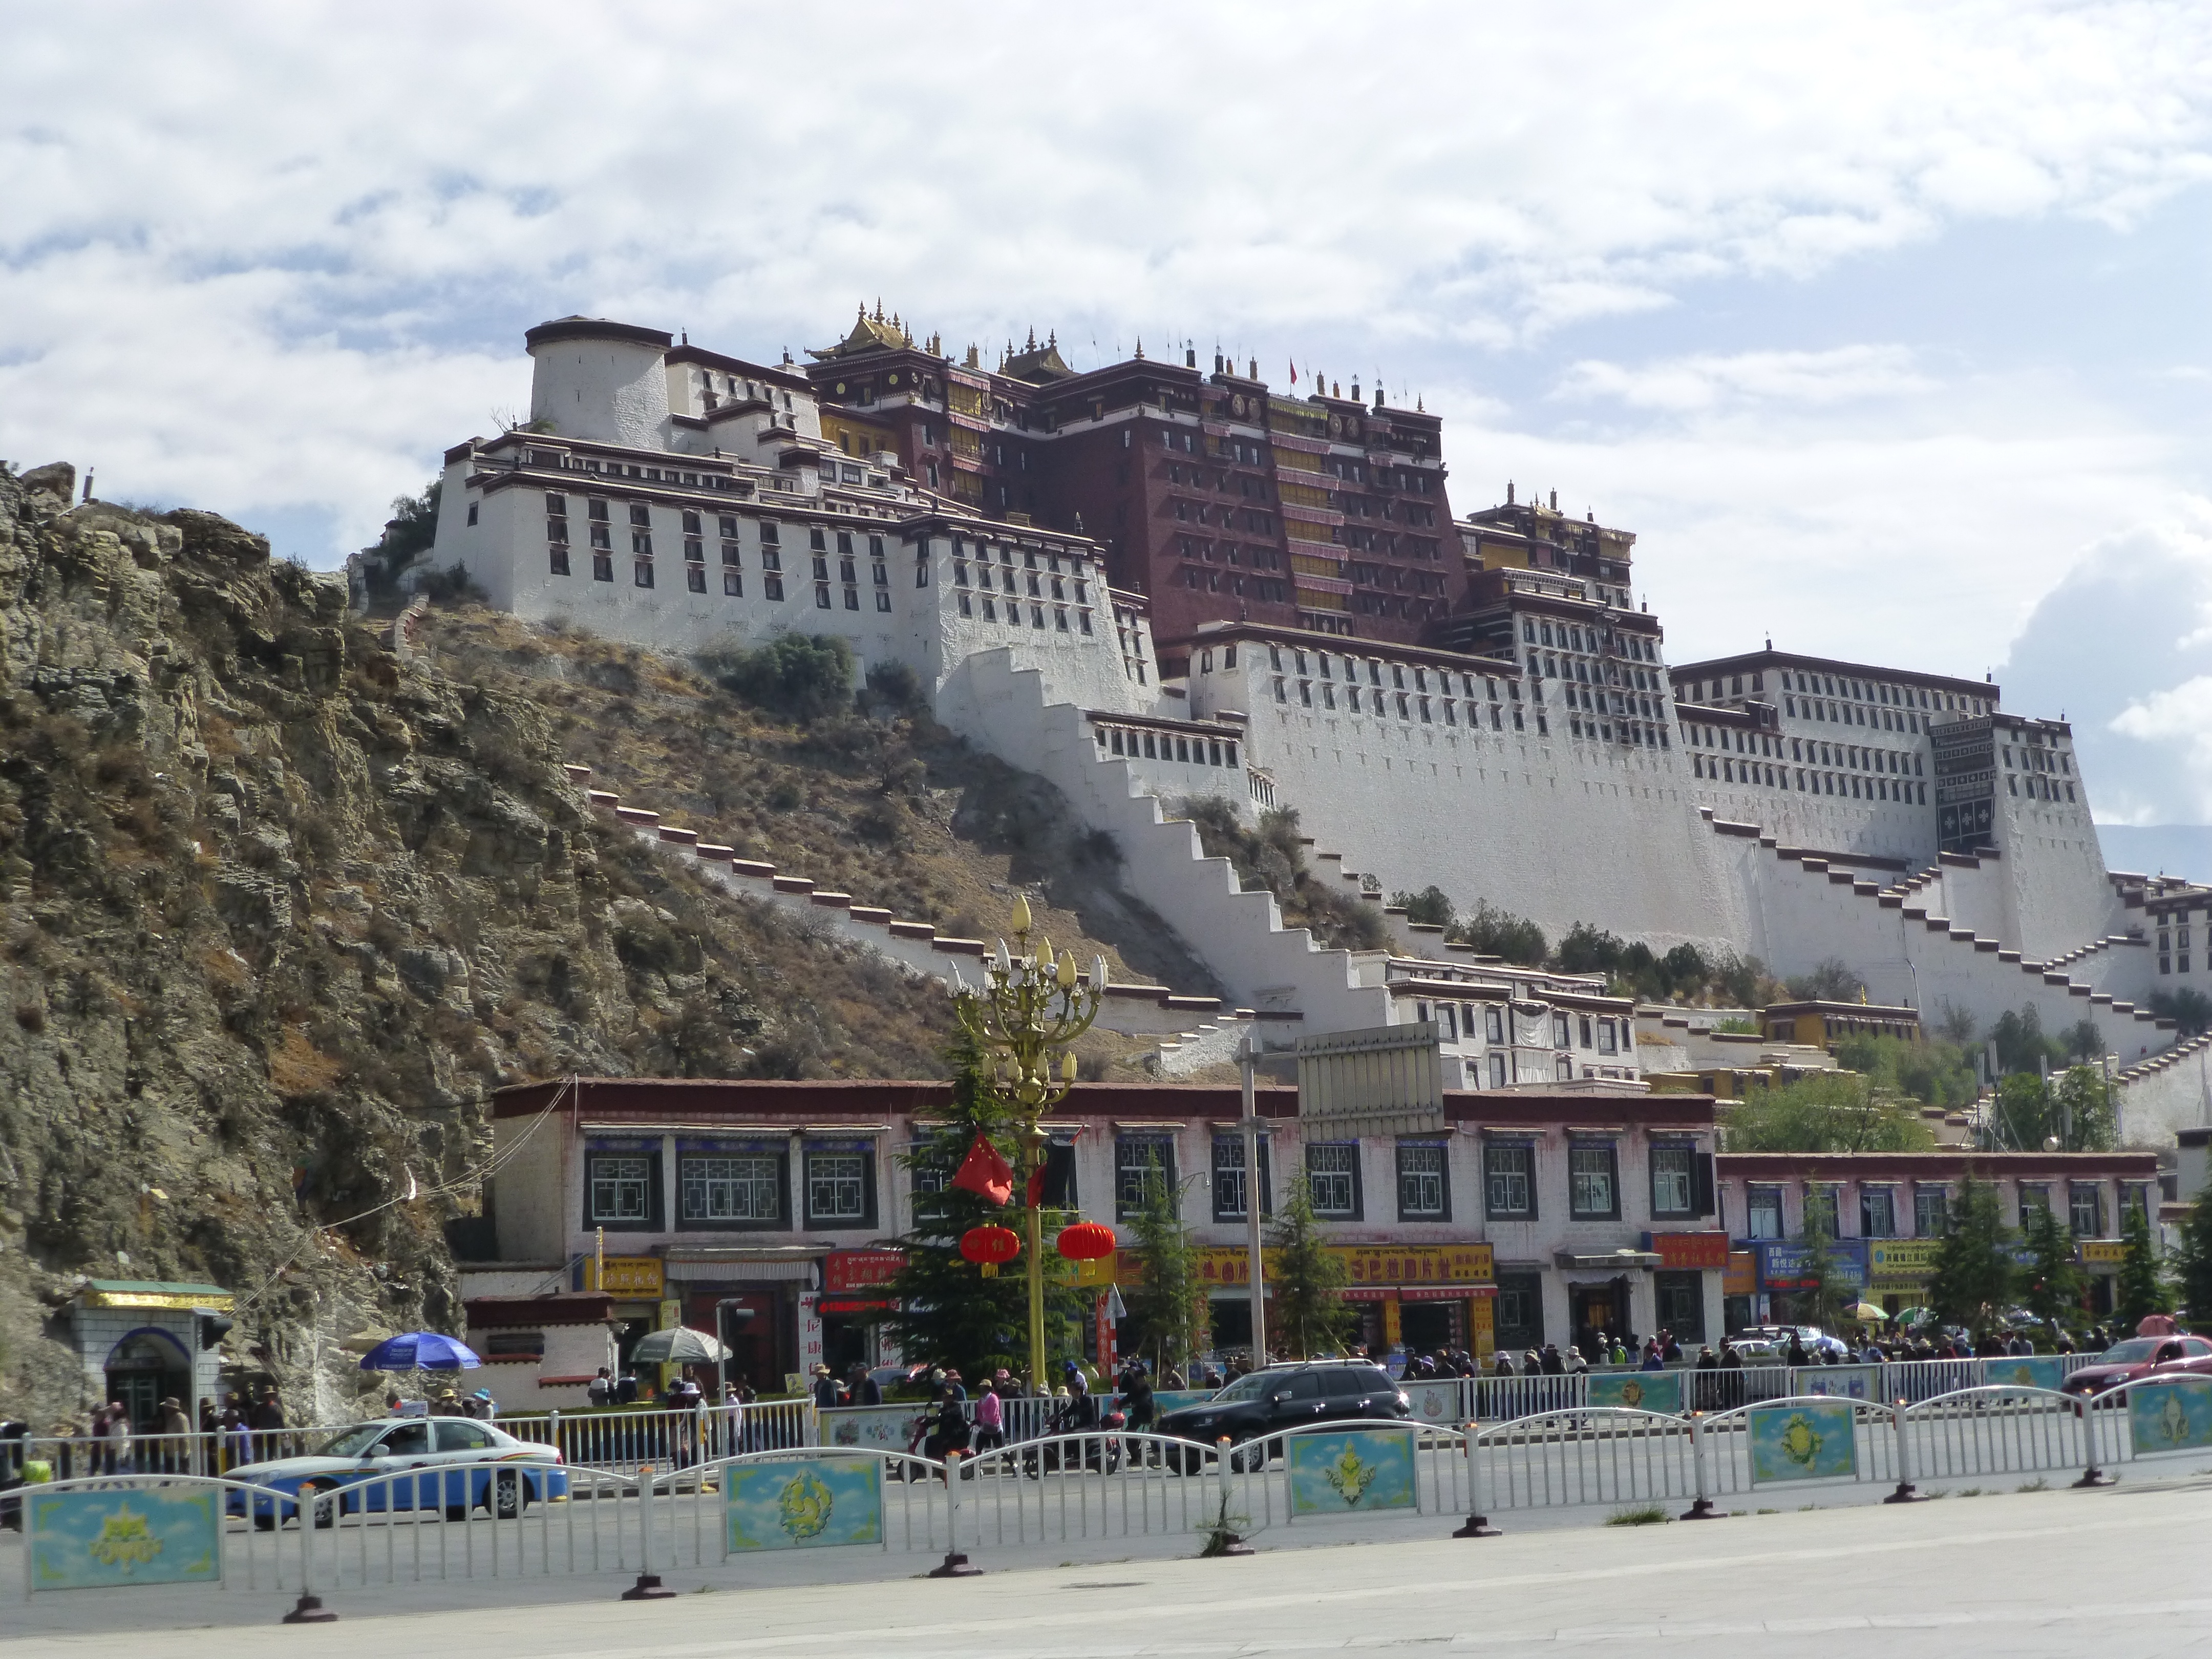
boardwalk, town, palace, walkway, vacation, transport, vehicle, buddhist, buddhism, religion, tourism, stadium, spiritual, tibet, religious, monastery, buddha, sacred, pilgrimage, lhasa, potala, potala palace, vajrayana, sport venue